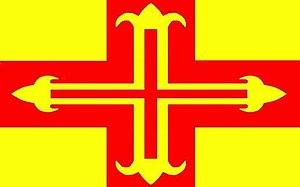
Brumado est une municipalité brésilienne de l'État de Bahia et la Microrégion de Brumado.